Giovanni Testori

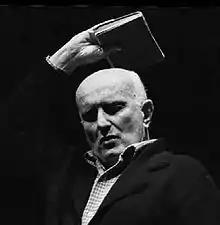

Giovanni Testori (Novate Milanese, 12 May 1923 – Milan, 16 March 1993) was an Italian writer, journalist, poet, art and literary critic, dramatist, screenplay writer, theatrical director and painter.